PiliPinas Debates 2022

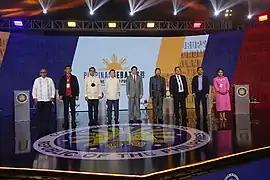
Nine presidential candidates posed for posterity before the start of the first debate on March 19, 2022

The first debate of the series took place on Saturday, March 19, 2022. While no live audience was allowed to watch, seating was made available for the candidates' preparation teams. Luchi Cruz-Valdes moderated the debate. All but one candidate, Bongbong Marcos, attended the debate.